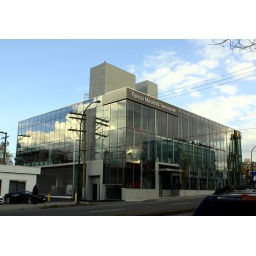
Located on Burrard street at 3rd avenue in Fairview. This area is becoming luxury car central, it seems.